Ottoman–Habsburg wars

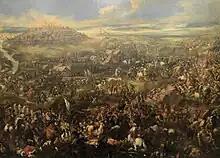
The Austro-Turkish War (1716–1718)

In July 1644, an Ottoman ship bound for Egypt, carrying the former Chief Black Eunuch of the Harem, the "kadi" of Cairo, and many pilgrims heading to Mecca, was besieged and captured by the Knights of Malta. In response, the Ottomans in 1645 amassed a sizable fleet with no stated target, although many believed it would sail on Malta. Taking advantage of surprise, the Ottomans began their campaign on Crete in June 1645. Between 1645 and 1648, the Ottomans captured nearly the entire island, and in May 1648 began a siege on the capital, Candia (modern Heraklion).